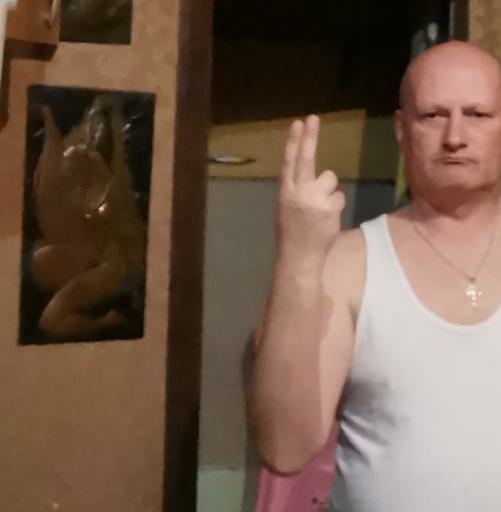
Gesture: two_up_inverted